Meyendorff Castle

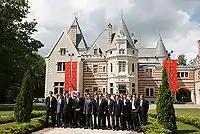
The Russian national football team with Dmitry Medvedev at Barvikha Castle, 2008.

Meyendorff Castle or Meindorf Castle ( or Мейндорф) is a Châteauesque architectural extravaganza constructed at the turn of the 20th century to Pyotr Boytsov's designs as a private residence of the Swedish-Baltic German , (a cadet line of the Baltic German noble House of Uexküll). Located between Barvikha and Odintsovo along Podushkinskoye Highway A106 in Odintsovsky District, Moscow Oblast west of Moscow, the castle was constructed between 1874 and 1885.